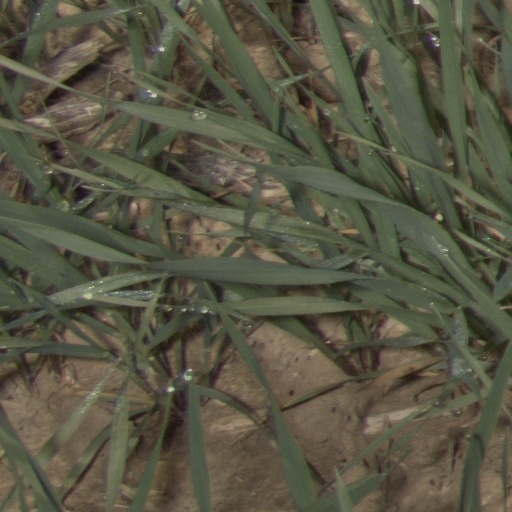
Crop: wheat